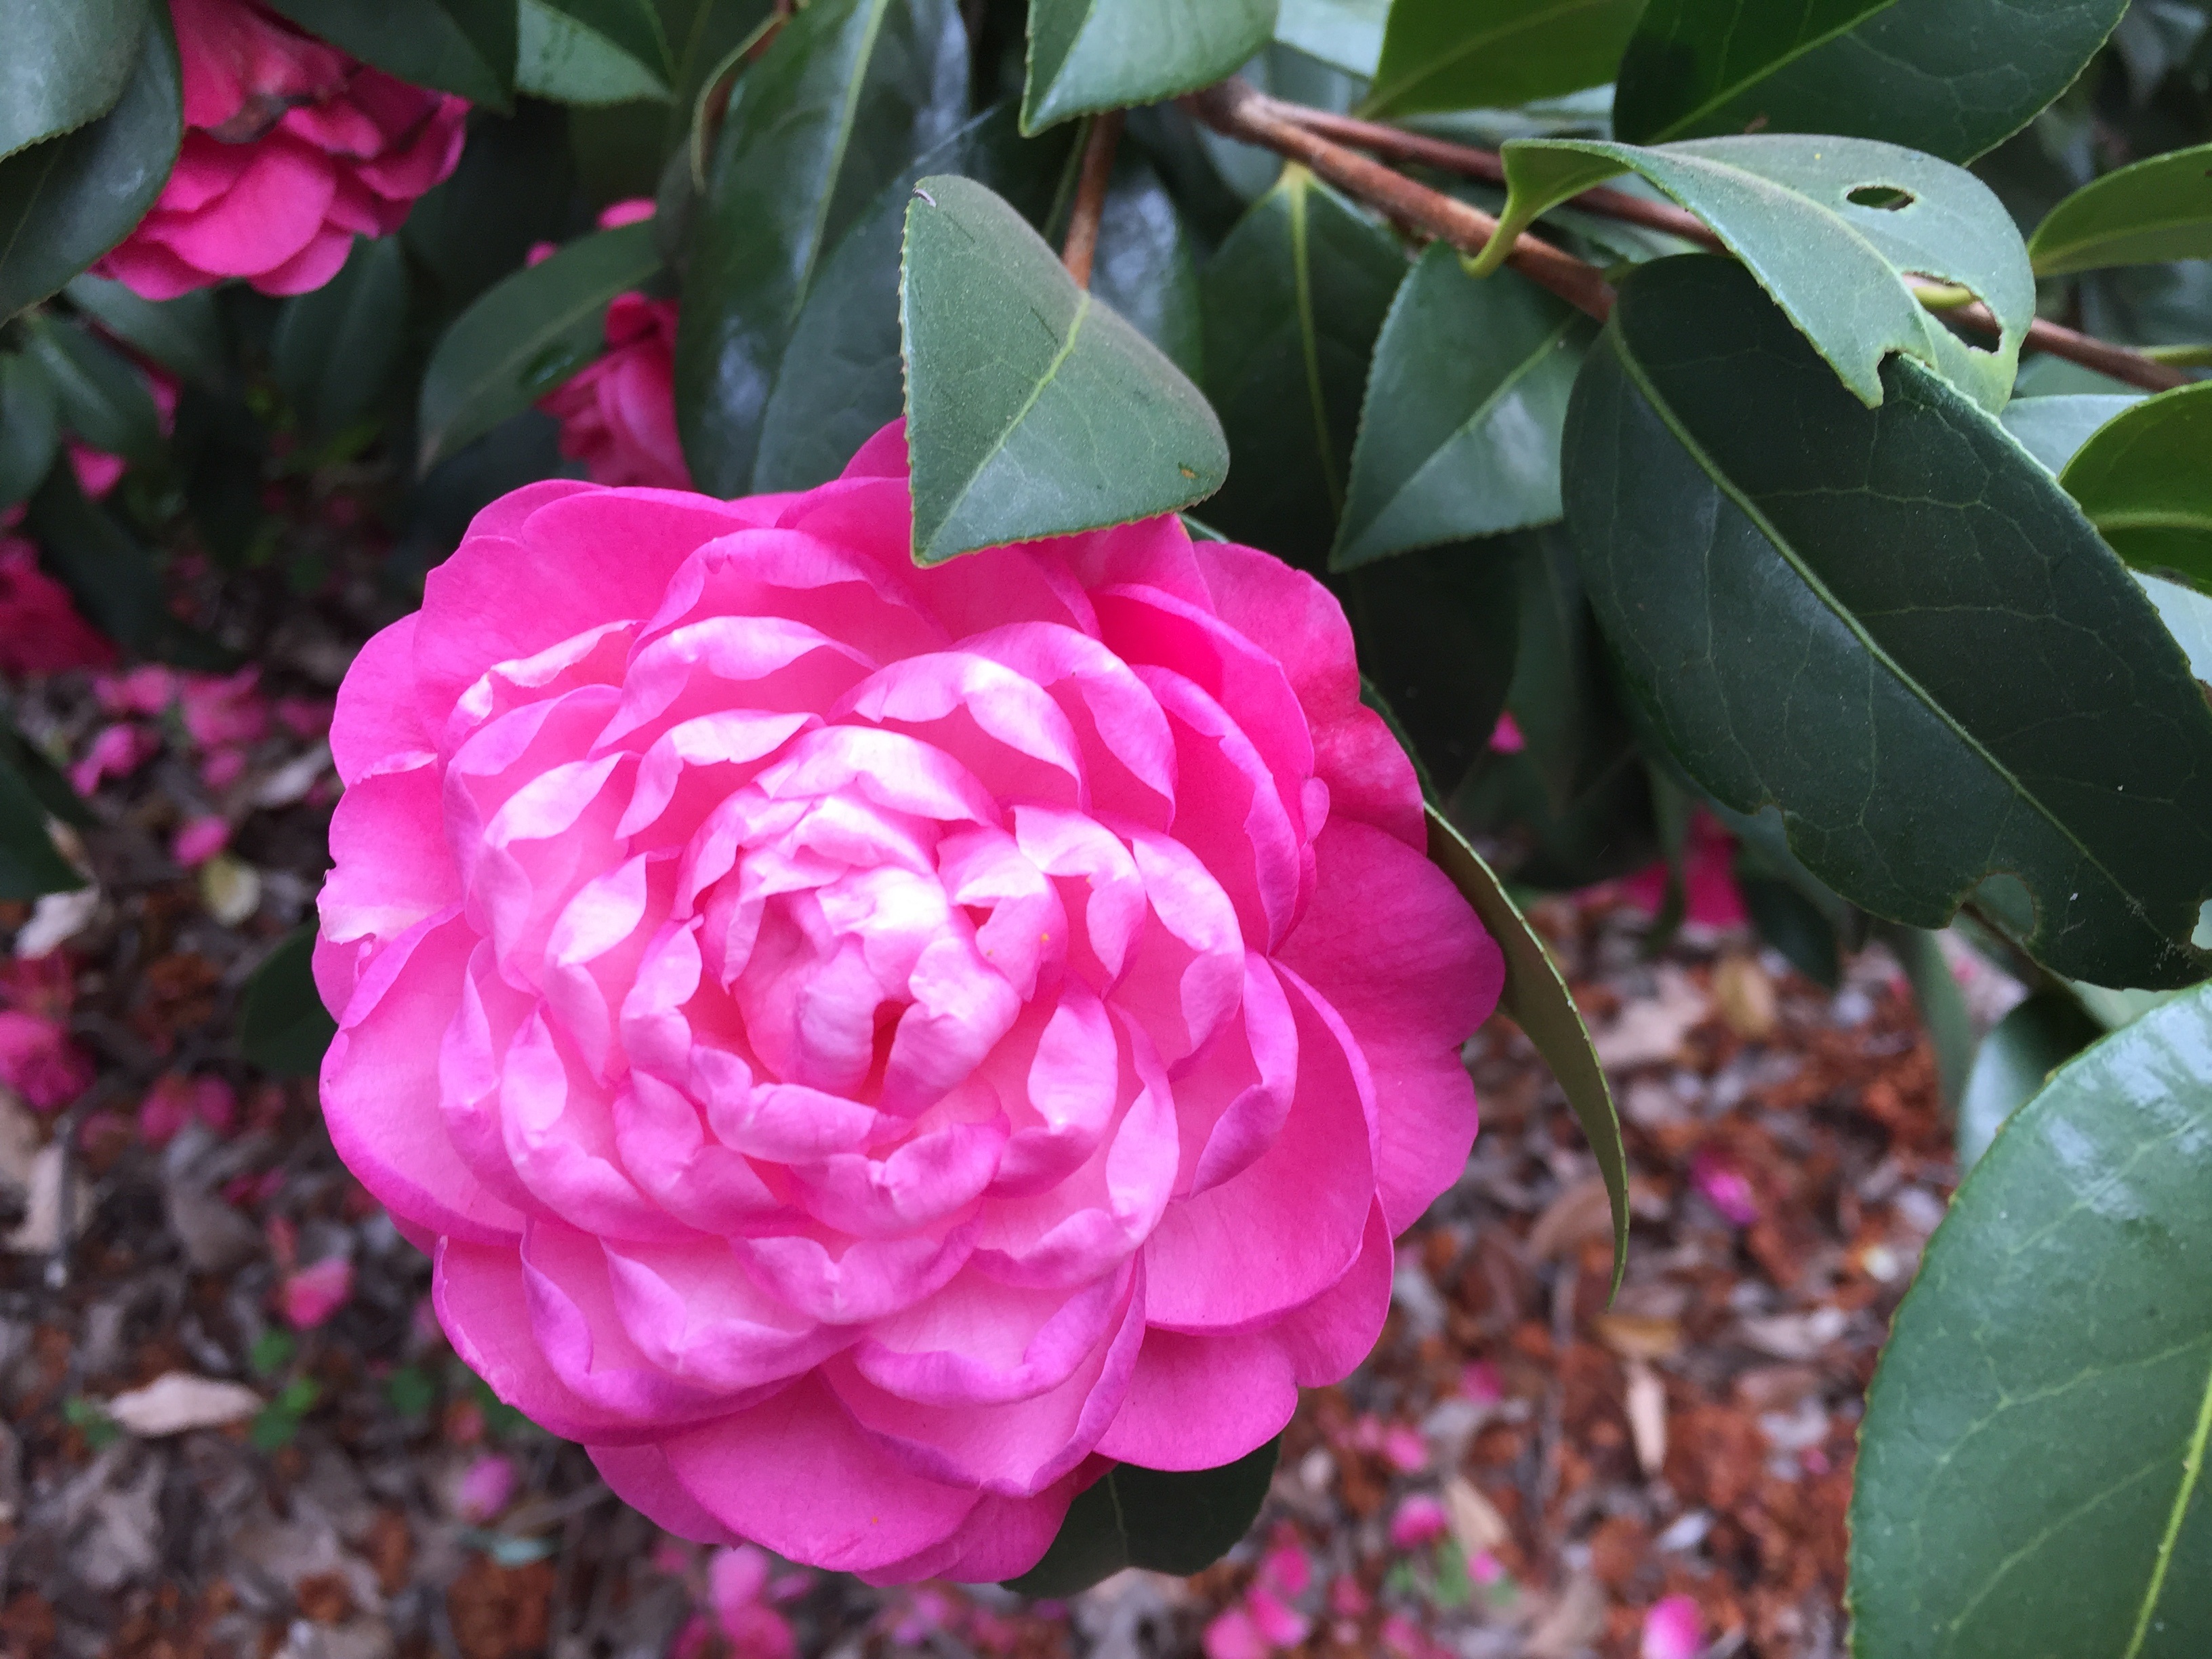
plant, flower, petal, botany, flora, flowers, australia, camellia, theaceae, flowering plant, perth, land plant, camellia sasanqua, japanese camellia